Opuntia

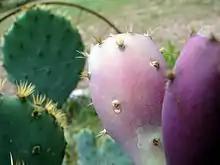
Close-up of prickly pear fruit: Apart from the large spines, the glochids (the fine prickles, or bristles) may dislodge and cause skin or eye irritation.

The fruit of prickly pears, commonly called cactus fruit, cactus fig, Indian fig (meaning "Native American", not "of India"), "nopales" or "tuna" in Spanish, is edible, although it must be peeled carefully to remove the small spines on the outer skin before consumption. If the outer layer is not properly removed, glochids can be ingested, causing discomfort of the throat, lips, and tongue, as the small spines are easily lodged in the skin. Native Americans like the Tequesta would roll the fruit around in a suitable medium (e.g. grit) to "sand" off the glochids. Alternatively, rotating the fruit in the flame of a campfire or torch has been used to remove the glochids. Today, parthenocarpic (seedless) cultivars are also available. The seeds can be used for flour.